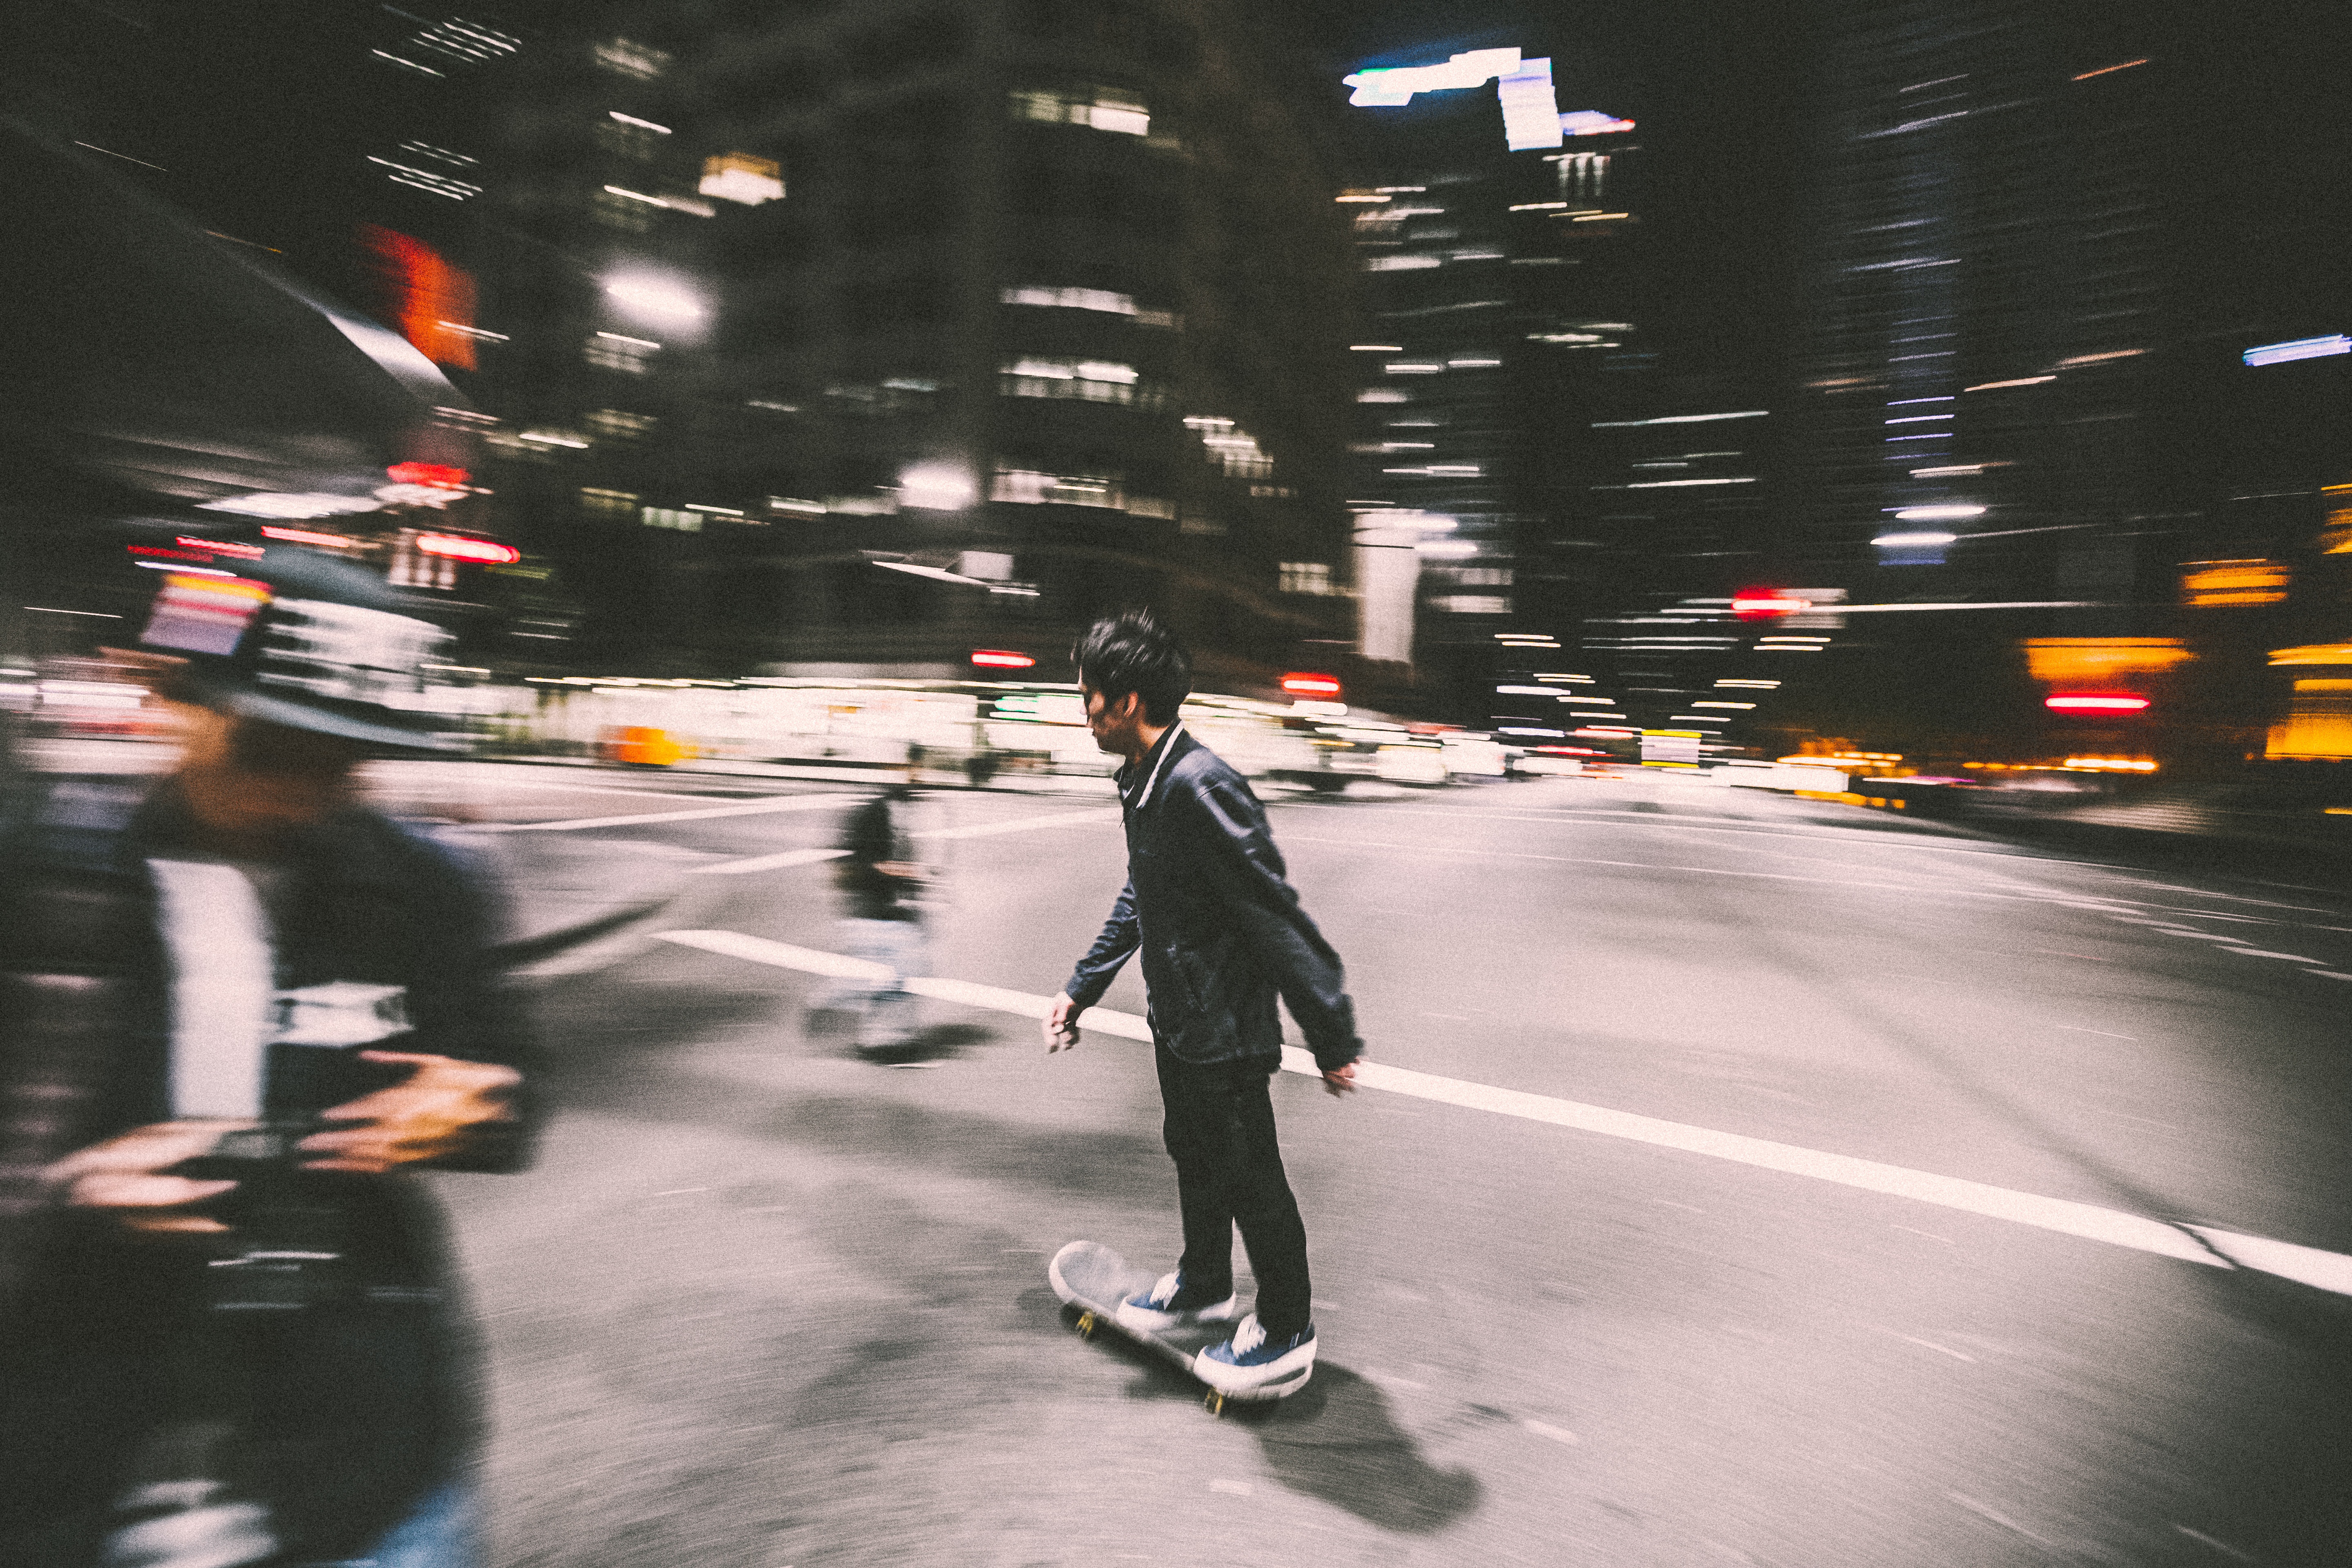
person, street, skateboard, city, guy, artistic, infrastructure, skater, streaks